Lopo Fernandes Pacheco

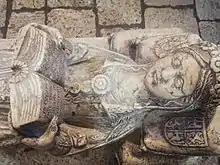
Tomb effigy of Pacheco's second wife, María Rodríguez de Villalobos, in the Sé de Lisboa; she reads a Book of Hours.

Lopo Fernandes Pacheco married twice. His first marriage was to Maria Gomes Taveira (died after 1331), daughter of Gomes Lourenço Taveira and Catarina Martins. They were the parents of: